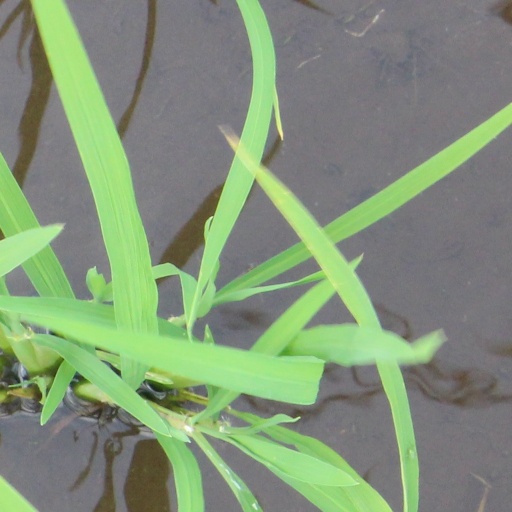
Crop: rice